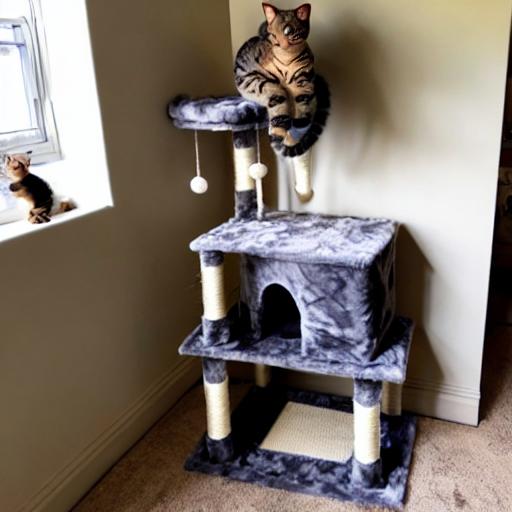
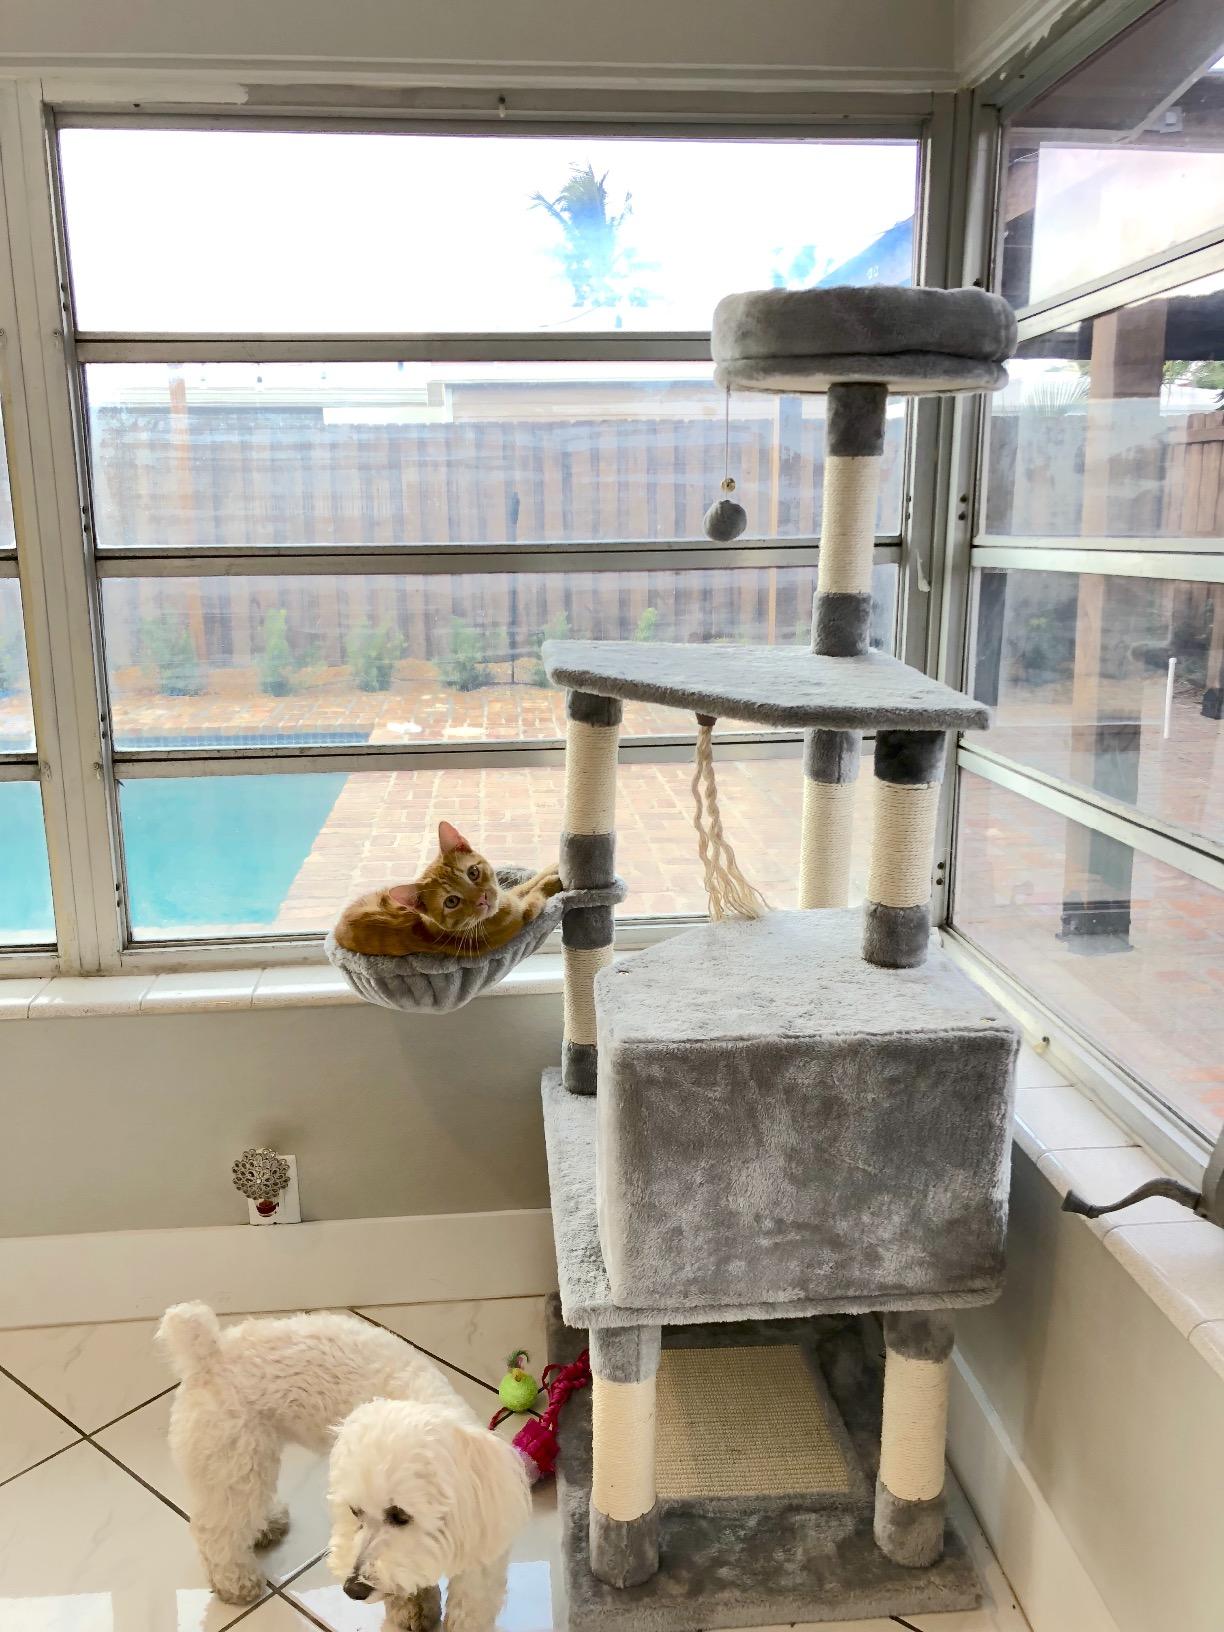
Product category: items_cat tree
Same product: no